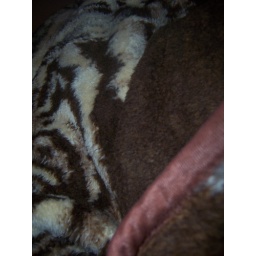
I'm actually using the tiger blanket as a blanket and not a wall hangning in this apartment.